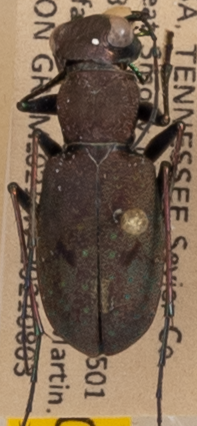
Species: Cylindera unipunctata
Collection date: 2021-08-03
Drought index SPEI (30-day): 0.03
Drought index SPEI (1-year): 0.8
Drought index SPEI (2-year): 1.69